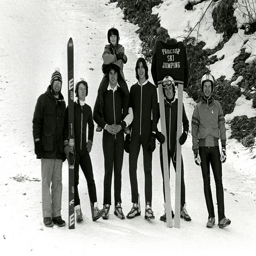
A group of people standing side by side holding skis.
An old picture of some people in the snow.
A bunch of people standing in the snow and one has a person up on their shoulders and another one is holding a ski up.
A group of people standing together in the snow, some holding skis.
A group of people who are standing together in the snow.